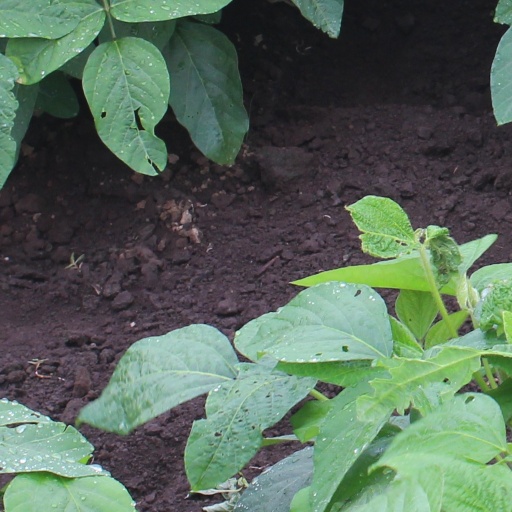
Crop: soybean